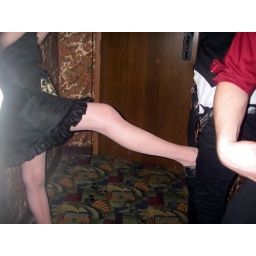
ohh la la, a little bit of shananagans going on here, in the hallway to the boys bathroom